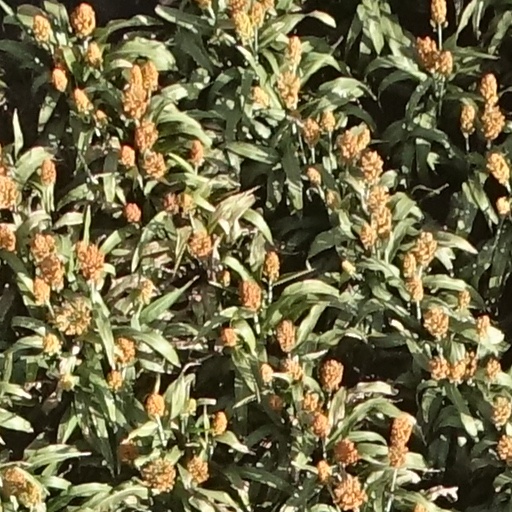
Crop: sorghum